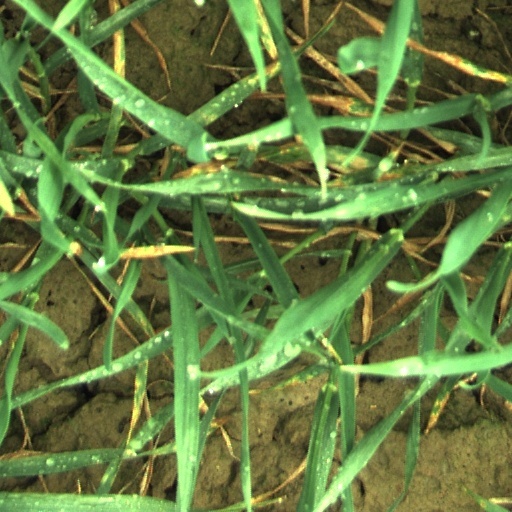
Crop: wheat